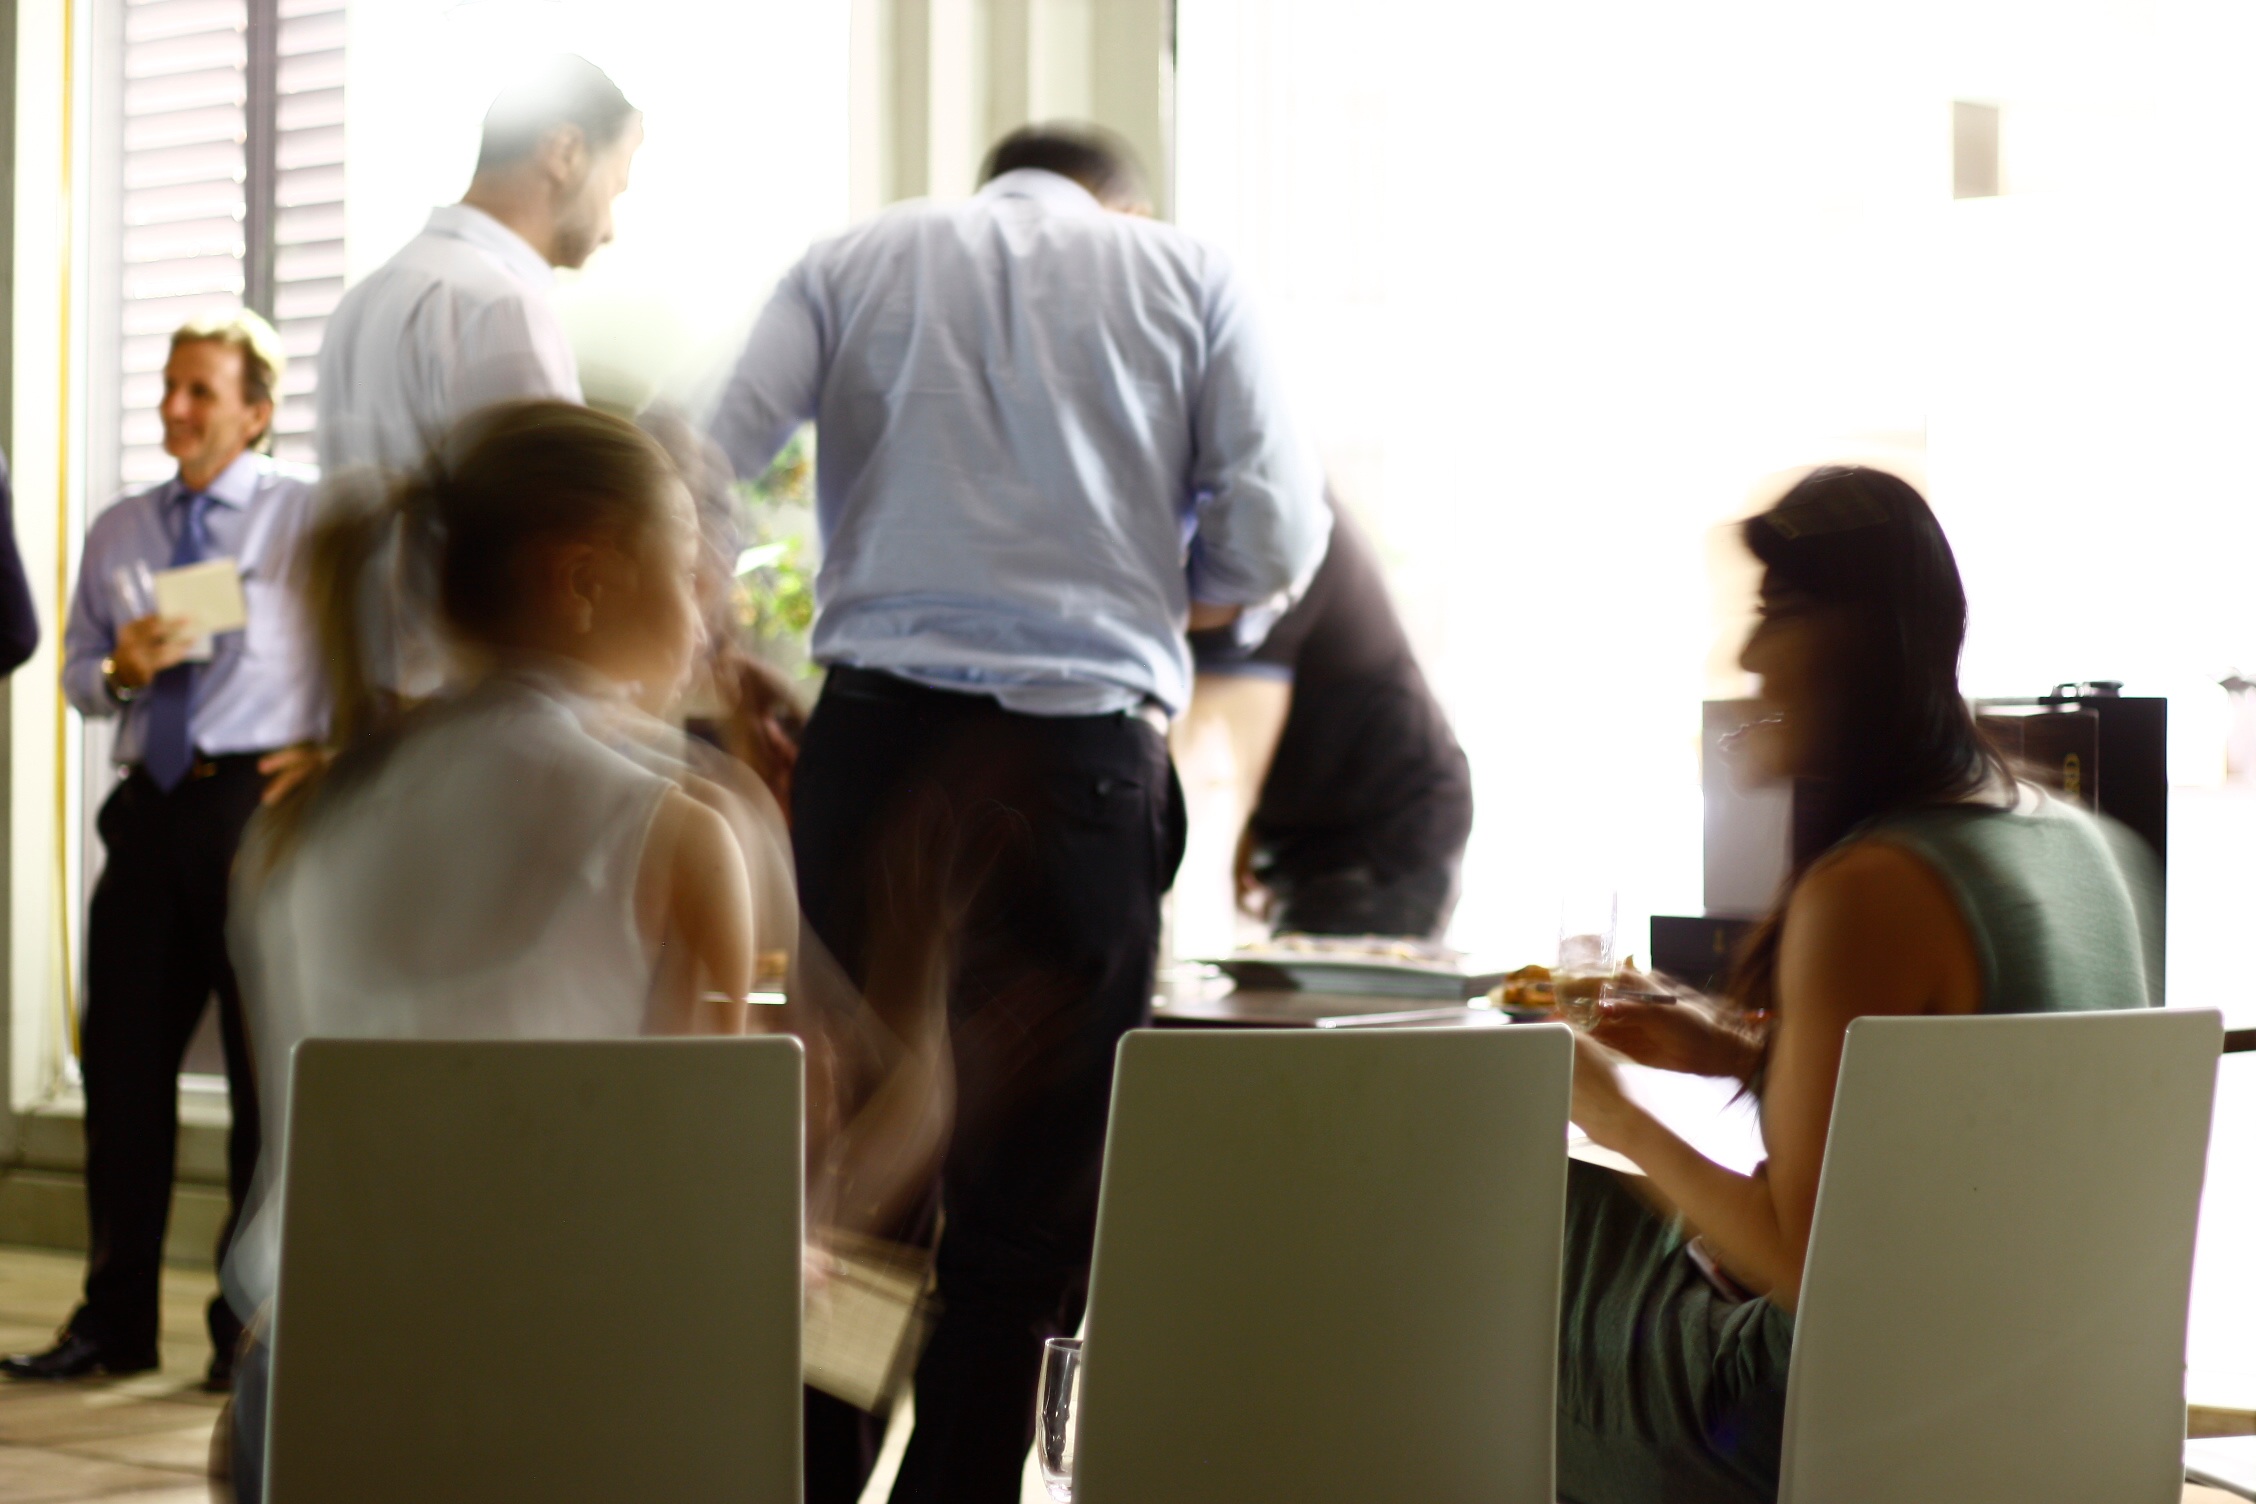
learning